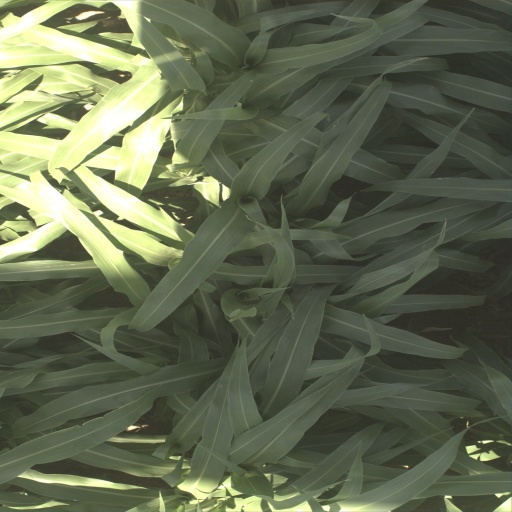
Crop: sorghum